Seaspeed

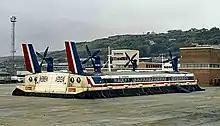
Seaspeed SR.N4 "The Princess Anne" at Dover Hoverport, Western Docks, 1980

Each SR.N4 was powered by an arrangement of four Bristol Proteus gas turbine engines; while these were marinised and proved to be one of the hovercraft's more reliable systems, they were relatively fuel-hungry, consuming significant amounts of aviation-grade kerosene. As the worldwide oil crisis of the 1970s caused fuel prices to rise sharply, the operation of the SR.N4 became increasingly uneconomic, especially in comparison to slower, diesel-powered ferries.